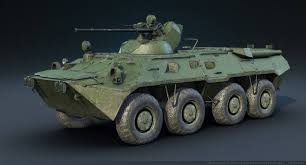
Label: BTR